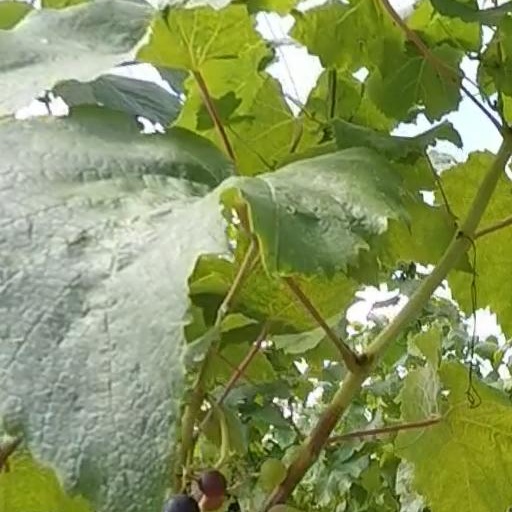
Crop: grape